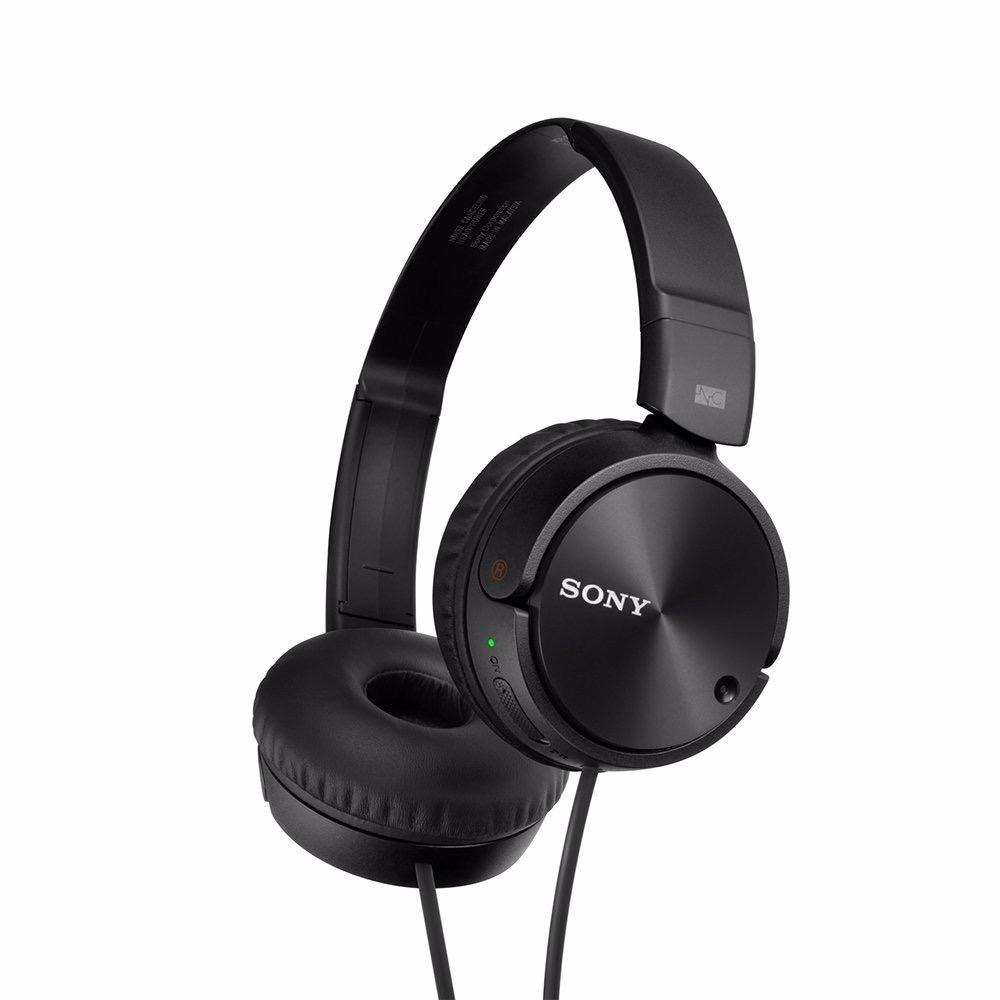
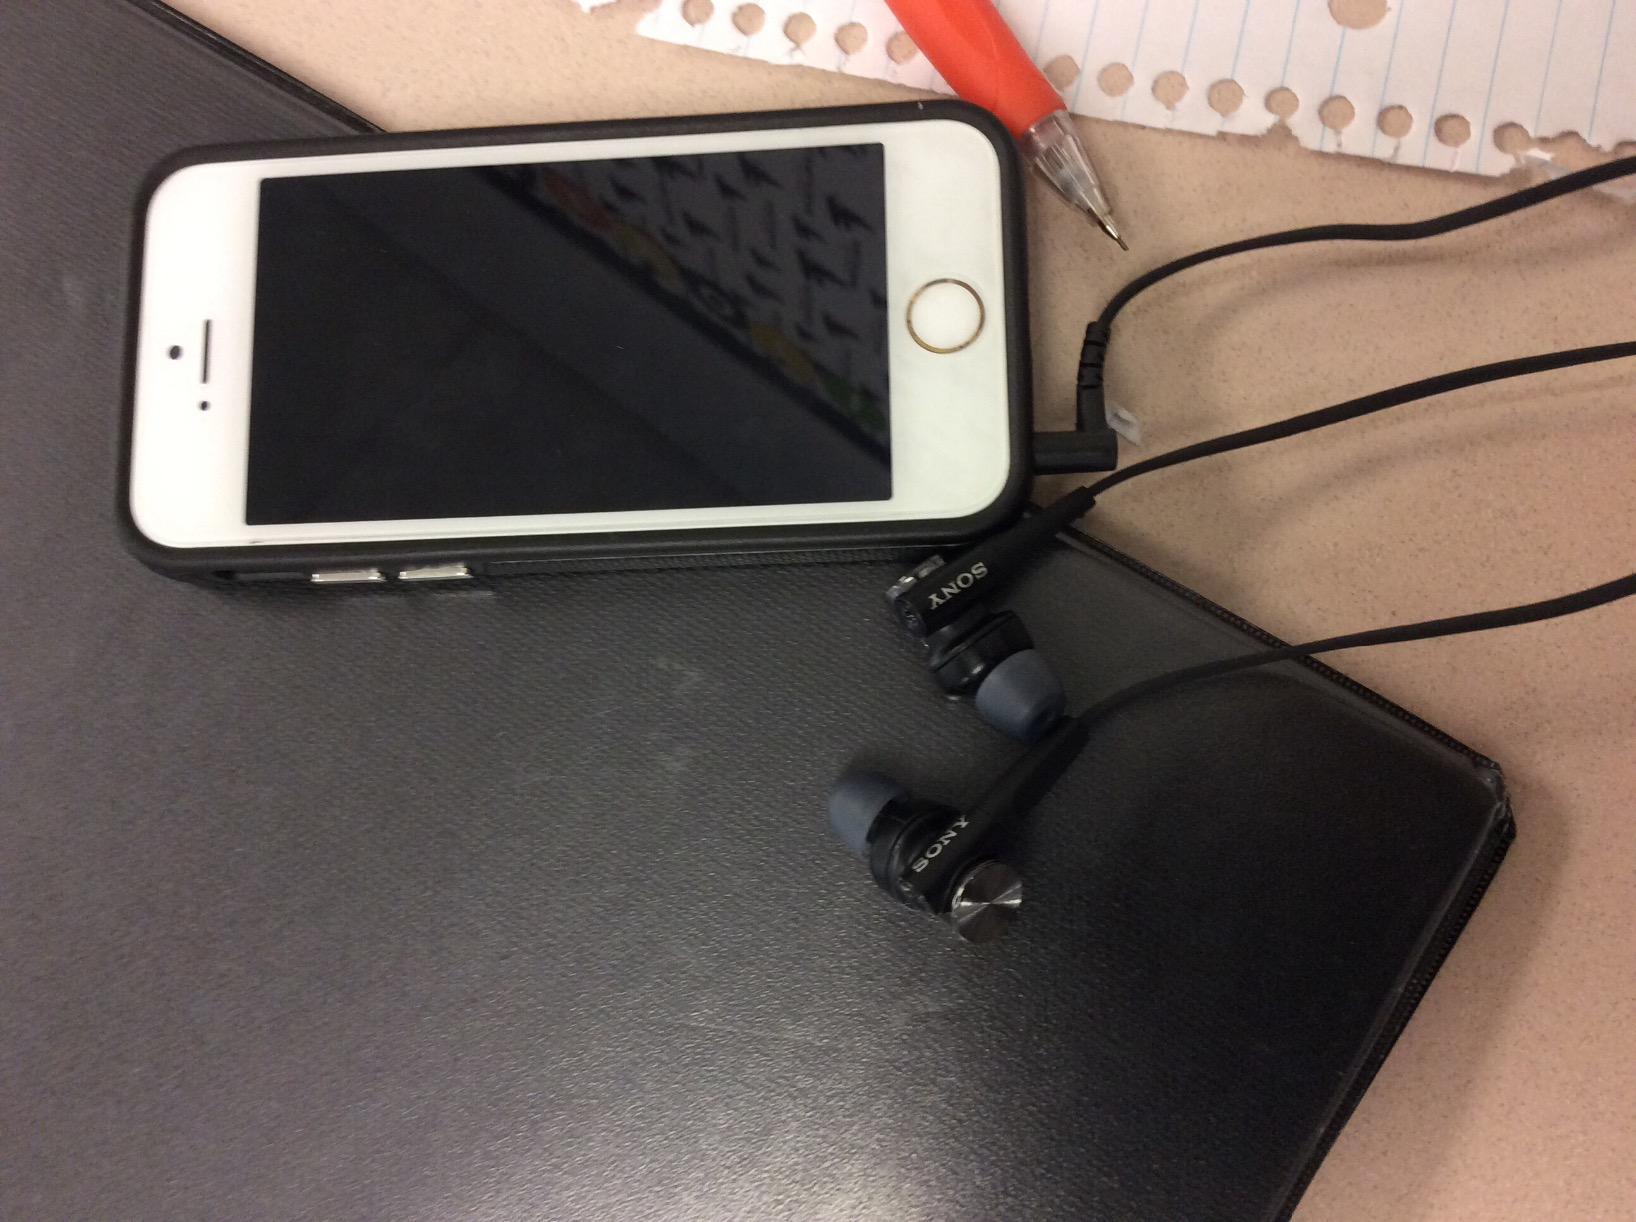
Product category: headphones
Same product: no